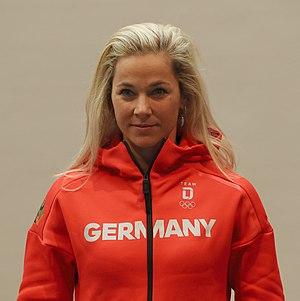
Stefanie Böhler est une fondeuse allemande.